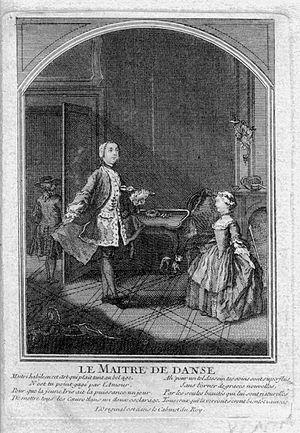
Maître à danser
Le maître à danser est un professionnel qui, jusqu'au XIXᵉ siècle, enseigne la danse, sa technique et son répertoire, et dispense des cours de maintien et de « bonnes manières », ainsi que ce qu'on nommera « callisthénie » au XIXᵉ siècle.
La pochette est le violon du maître à danser.